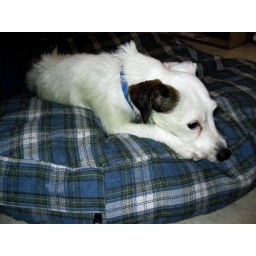
Melle, all green from rolling in freshly cut grass